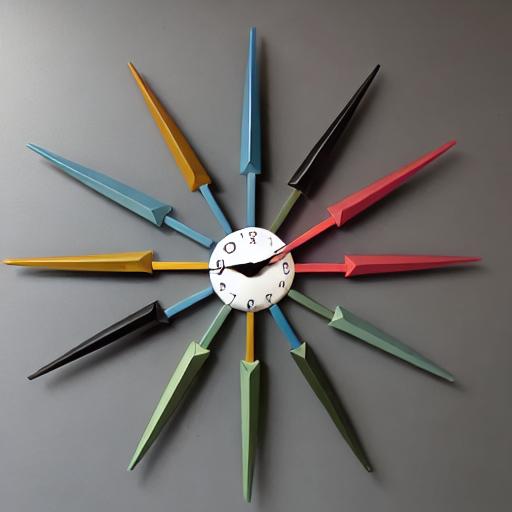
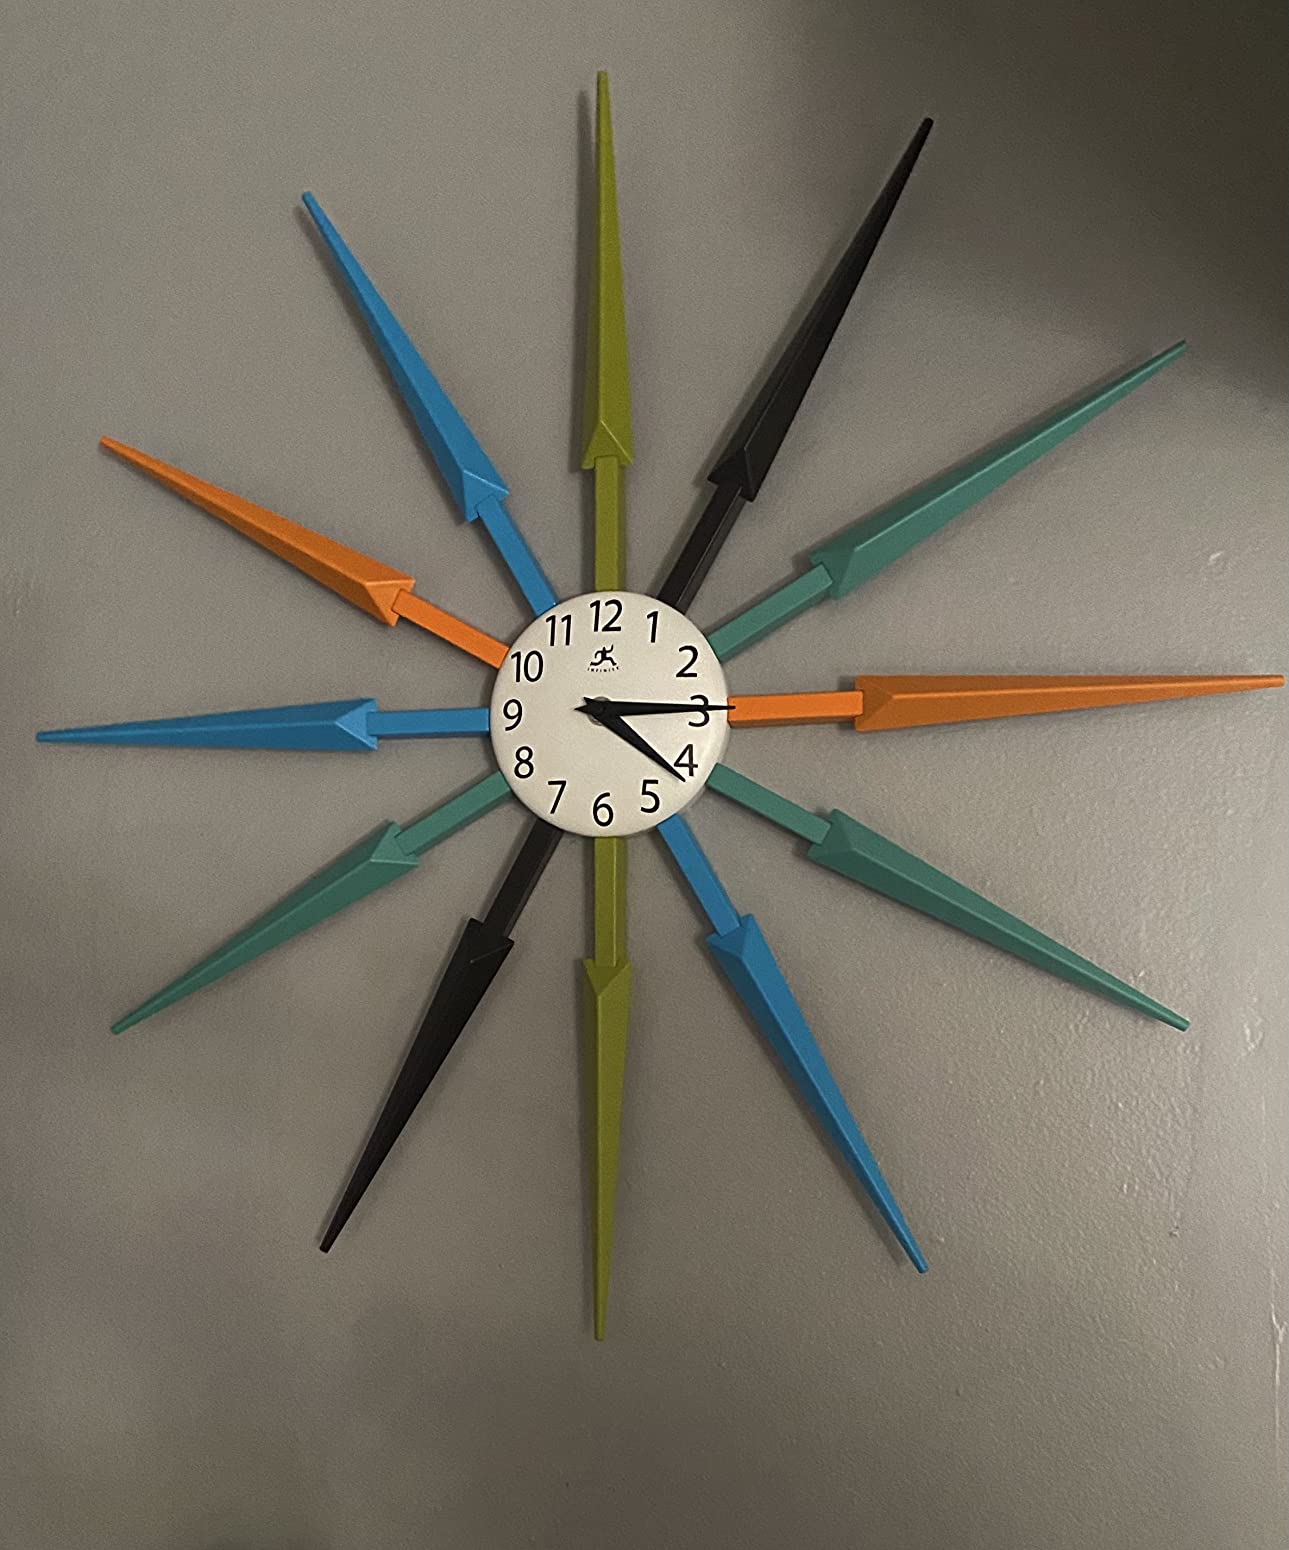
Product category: clock
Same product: no